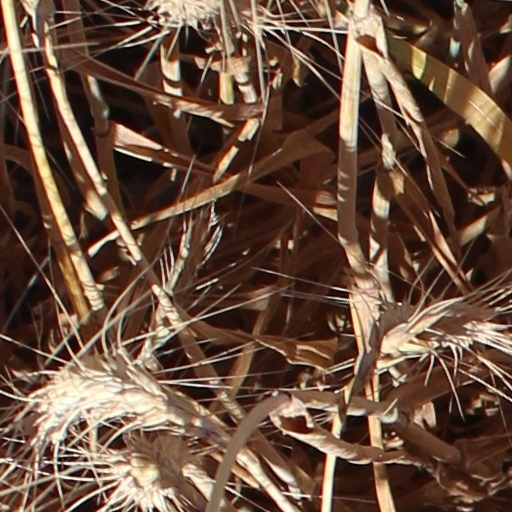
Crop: wheat